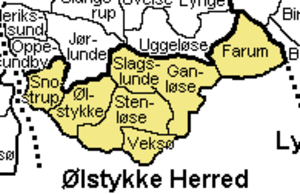
Ølstykke Herred
Ølstykke Herred var et herred i Frederiksborg Amt og bestod geografisk af den daværende Stenløse Kommune samt Farum Sogn, Ølstykke Sogn og Snostrup Sogn.